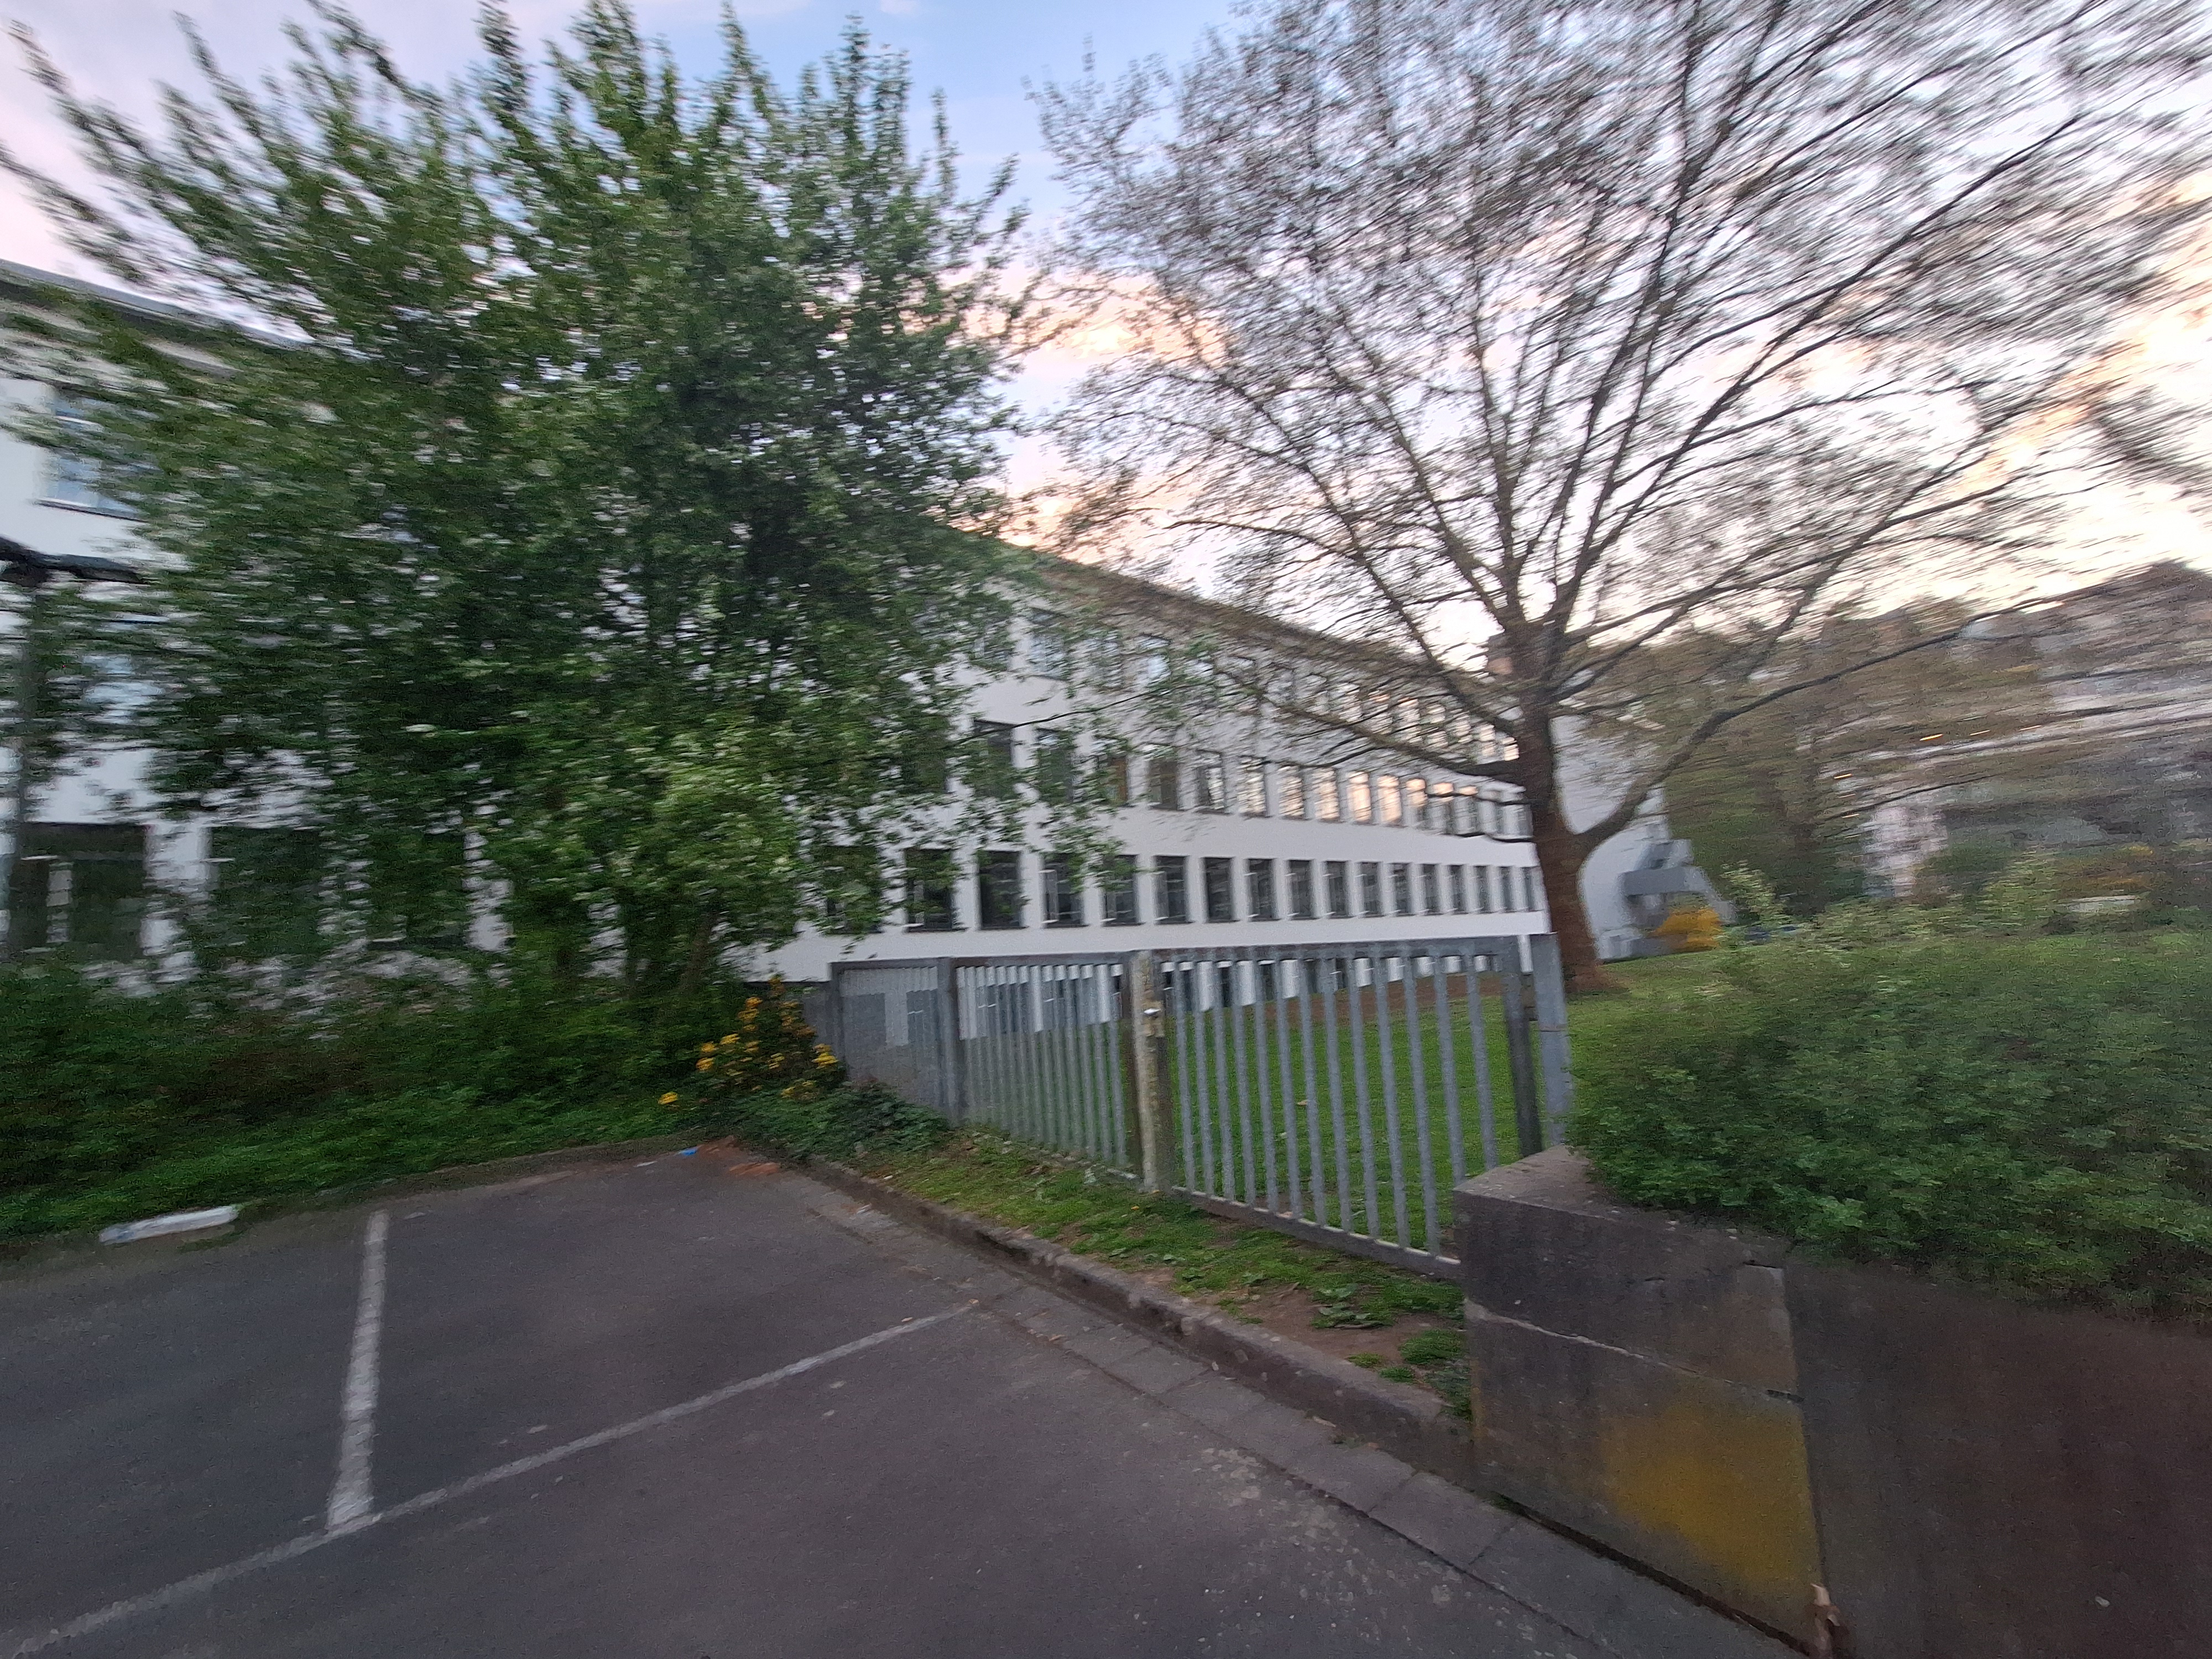
Building: Biegenstraße 12